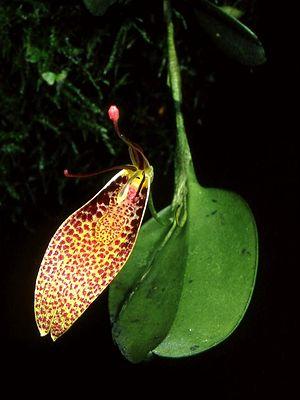
La flore en Colombie se caractérise par une biodiversité importante, avec le taux le plus élevé d'espèces par unité de surface à travers le monde. Plus de 130 000 espèces ont été signalées sur le territoire colombien.